Suruga Bay

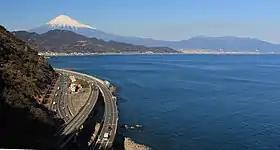
Mount Fuji and Suruga Bay

Suruga Bay (駿河湾, "Suruga-wan") is a bay on the Pacific coast of Honshū in Shizuoka Prefecture, Japan. It is situated north of a straight line from Omaezaki Point to Irōzaki Point at the tip of the Izu Peninsula and surrounded by Honshū to the southwest and west and the Izu Peninsula to the east.